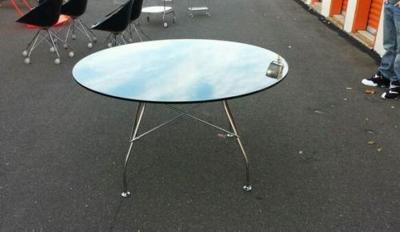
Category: chair